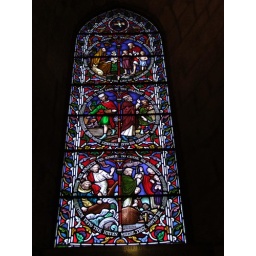
Stained glass window in Hexham Abbey